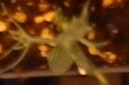
Label: Field Pea